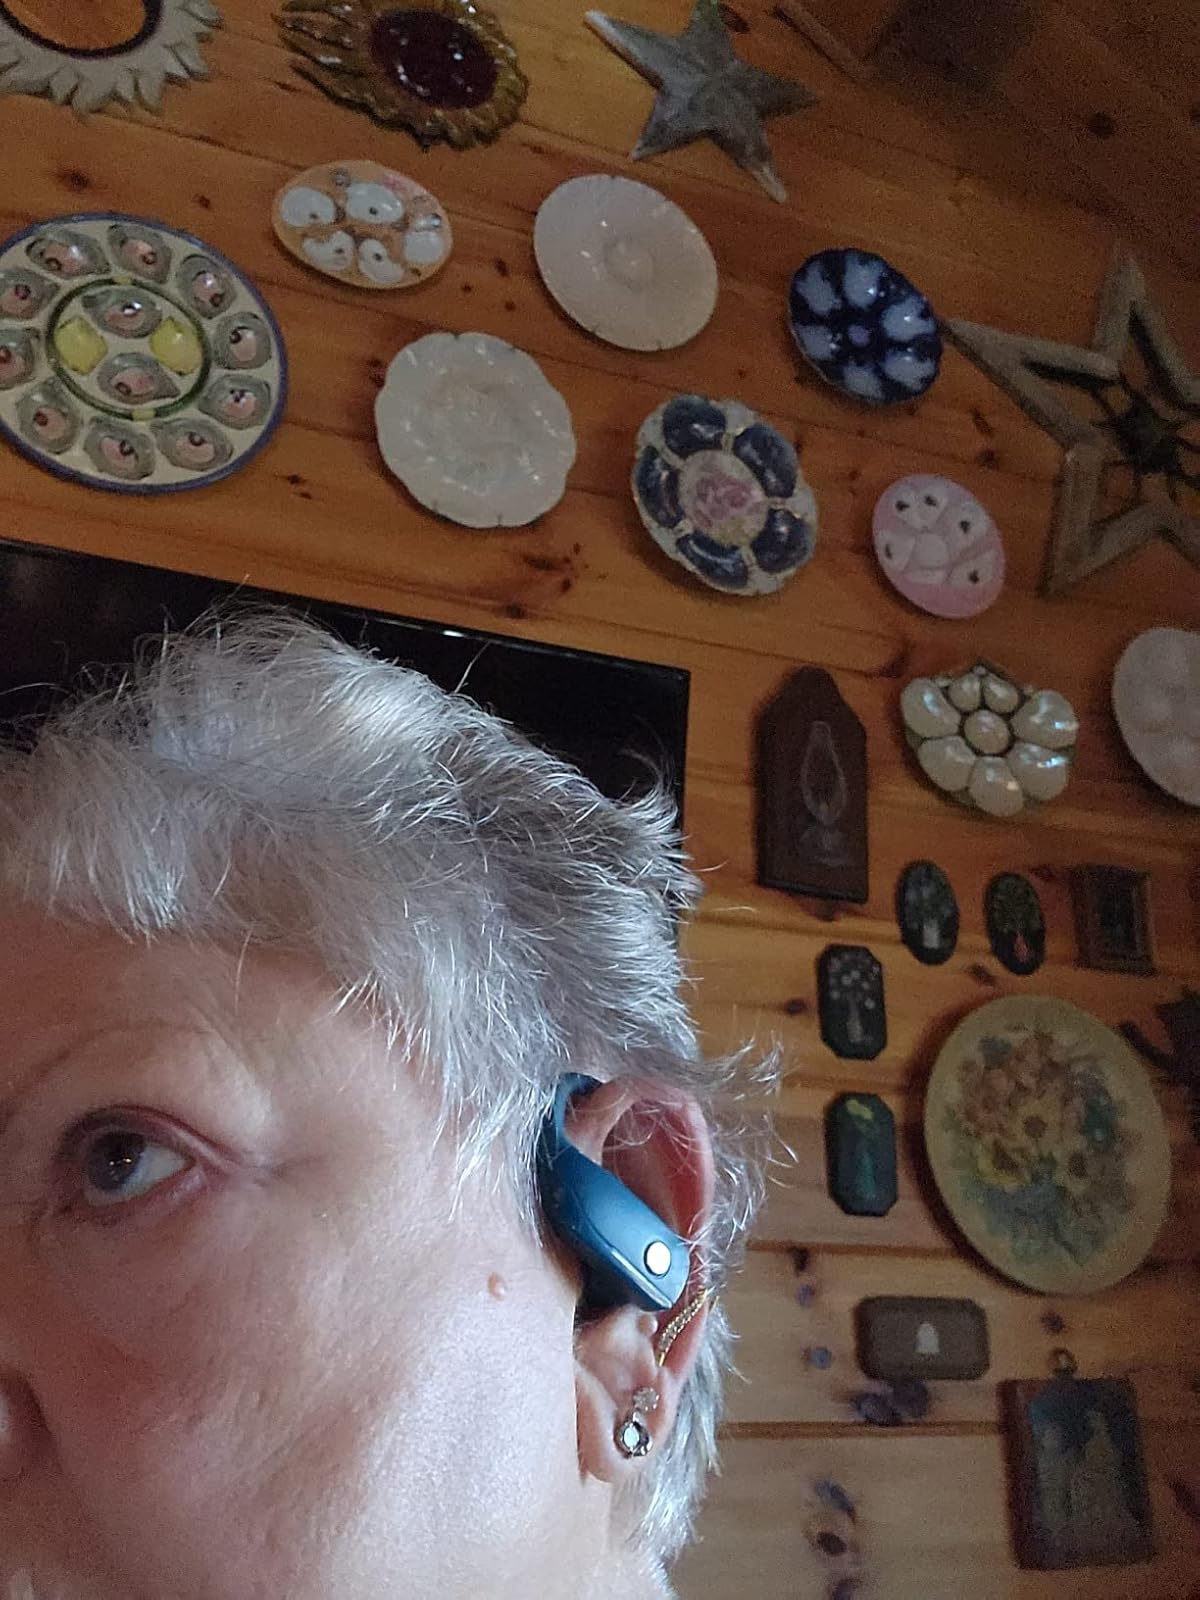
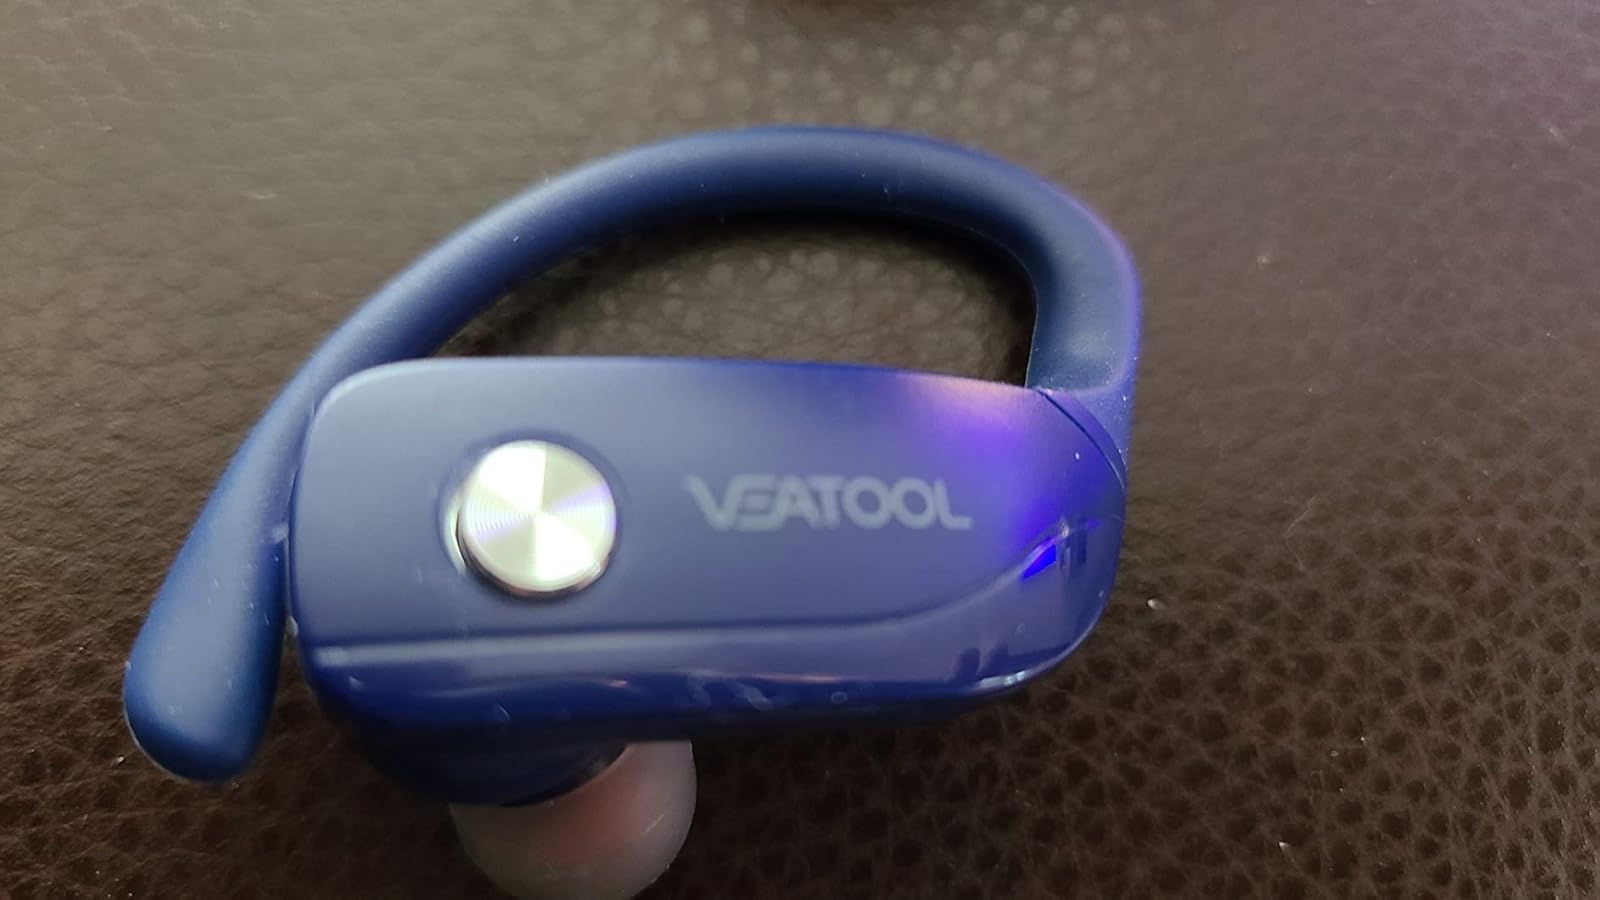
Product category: earbuds
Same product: no